Owen Owen (school inspector)

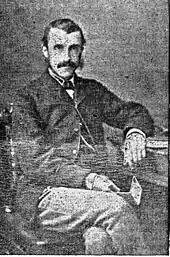
Owen in 1897

Owen Owen (1850 – 14 March 1920) was a Welsh schoolteacher who, after being headmaster of a successful private school for boys in Oswestry, Shropshire, became the first Chief Inspector of the Central Welsh Board for Intermediate Education.